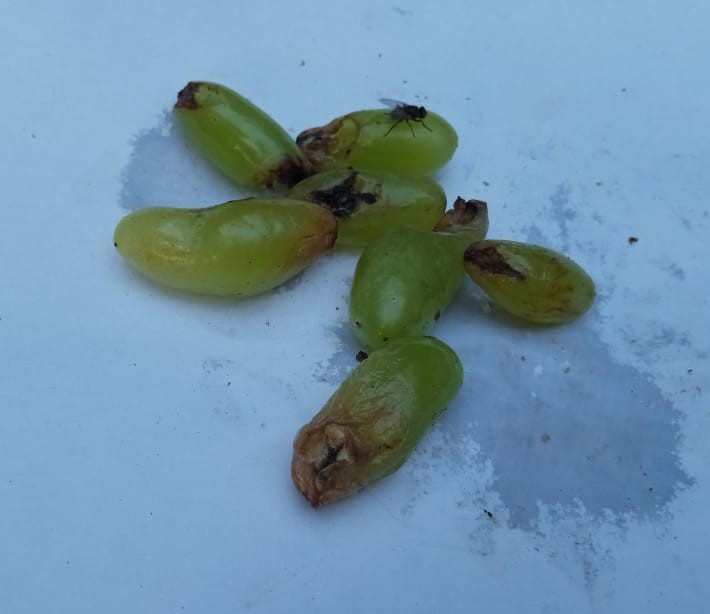
Fruit: grape
Condition: rotten